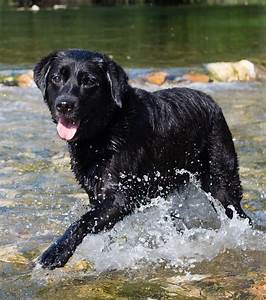
Label: dog